Mary Smirke

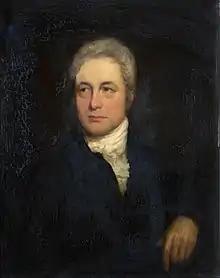
"Robert Smirke" by Mary Smirke - now in the Royal Academy collection

Mary Smirke attended school in Rickmansworth and received her artistic training from her father. She was employed as a painter and copyist by Nathaniel Dance-Holland and Sir Thomas Lawrence and in due course became a well-regarded landscape painter. Between 1809 and 1814 she exhibited six paintings at the Royal Academy in London. These paintings included "View of Arundel Castle" and "Cottege near Blackheath".